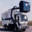
Label: truck